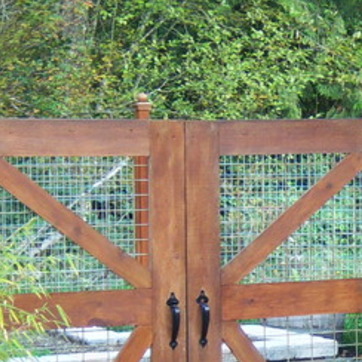
Material: wood